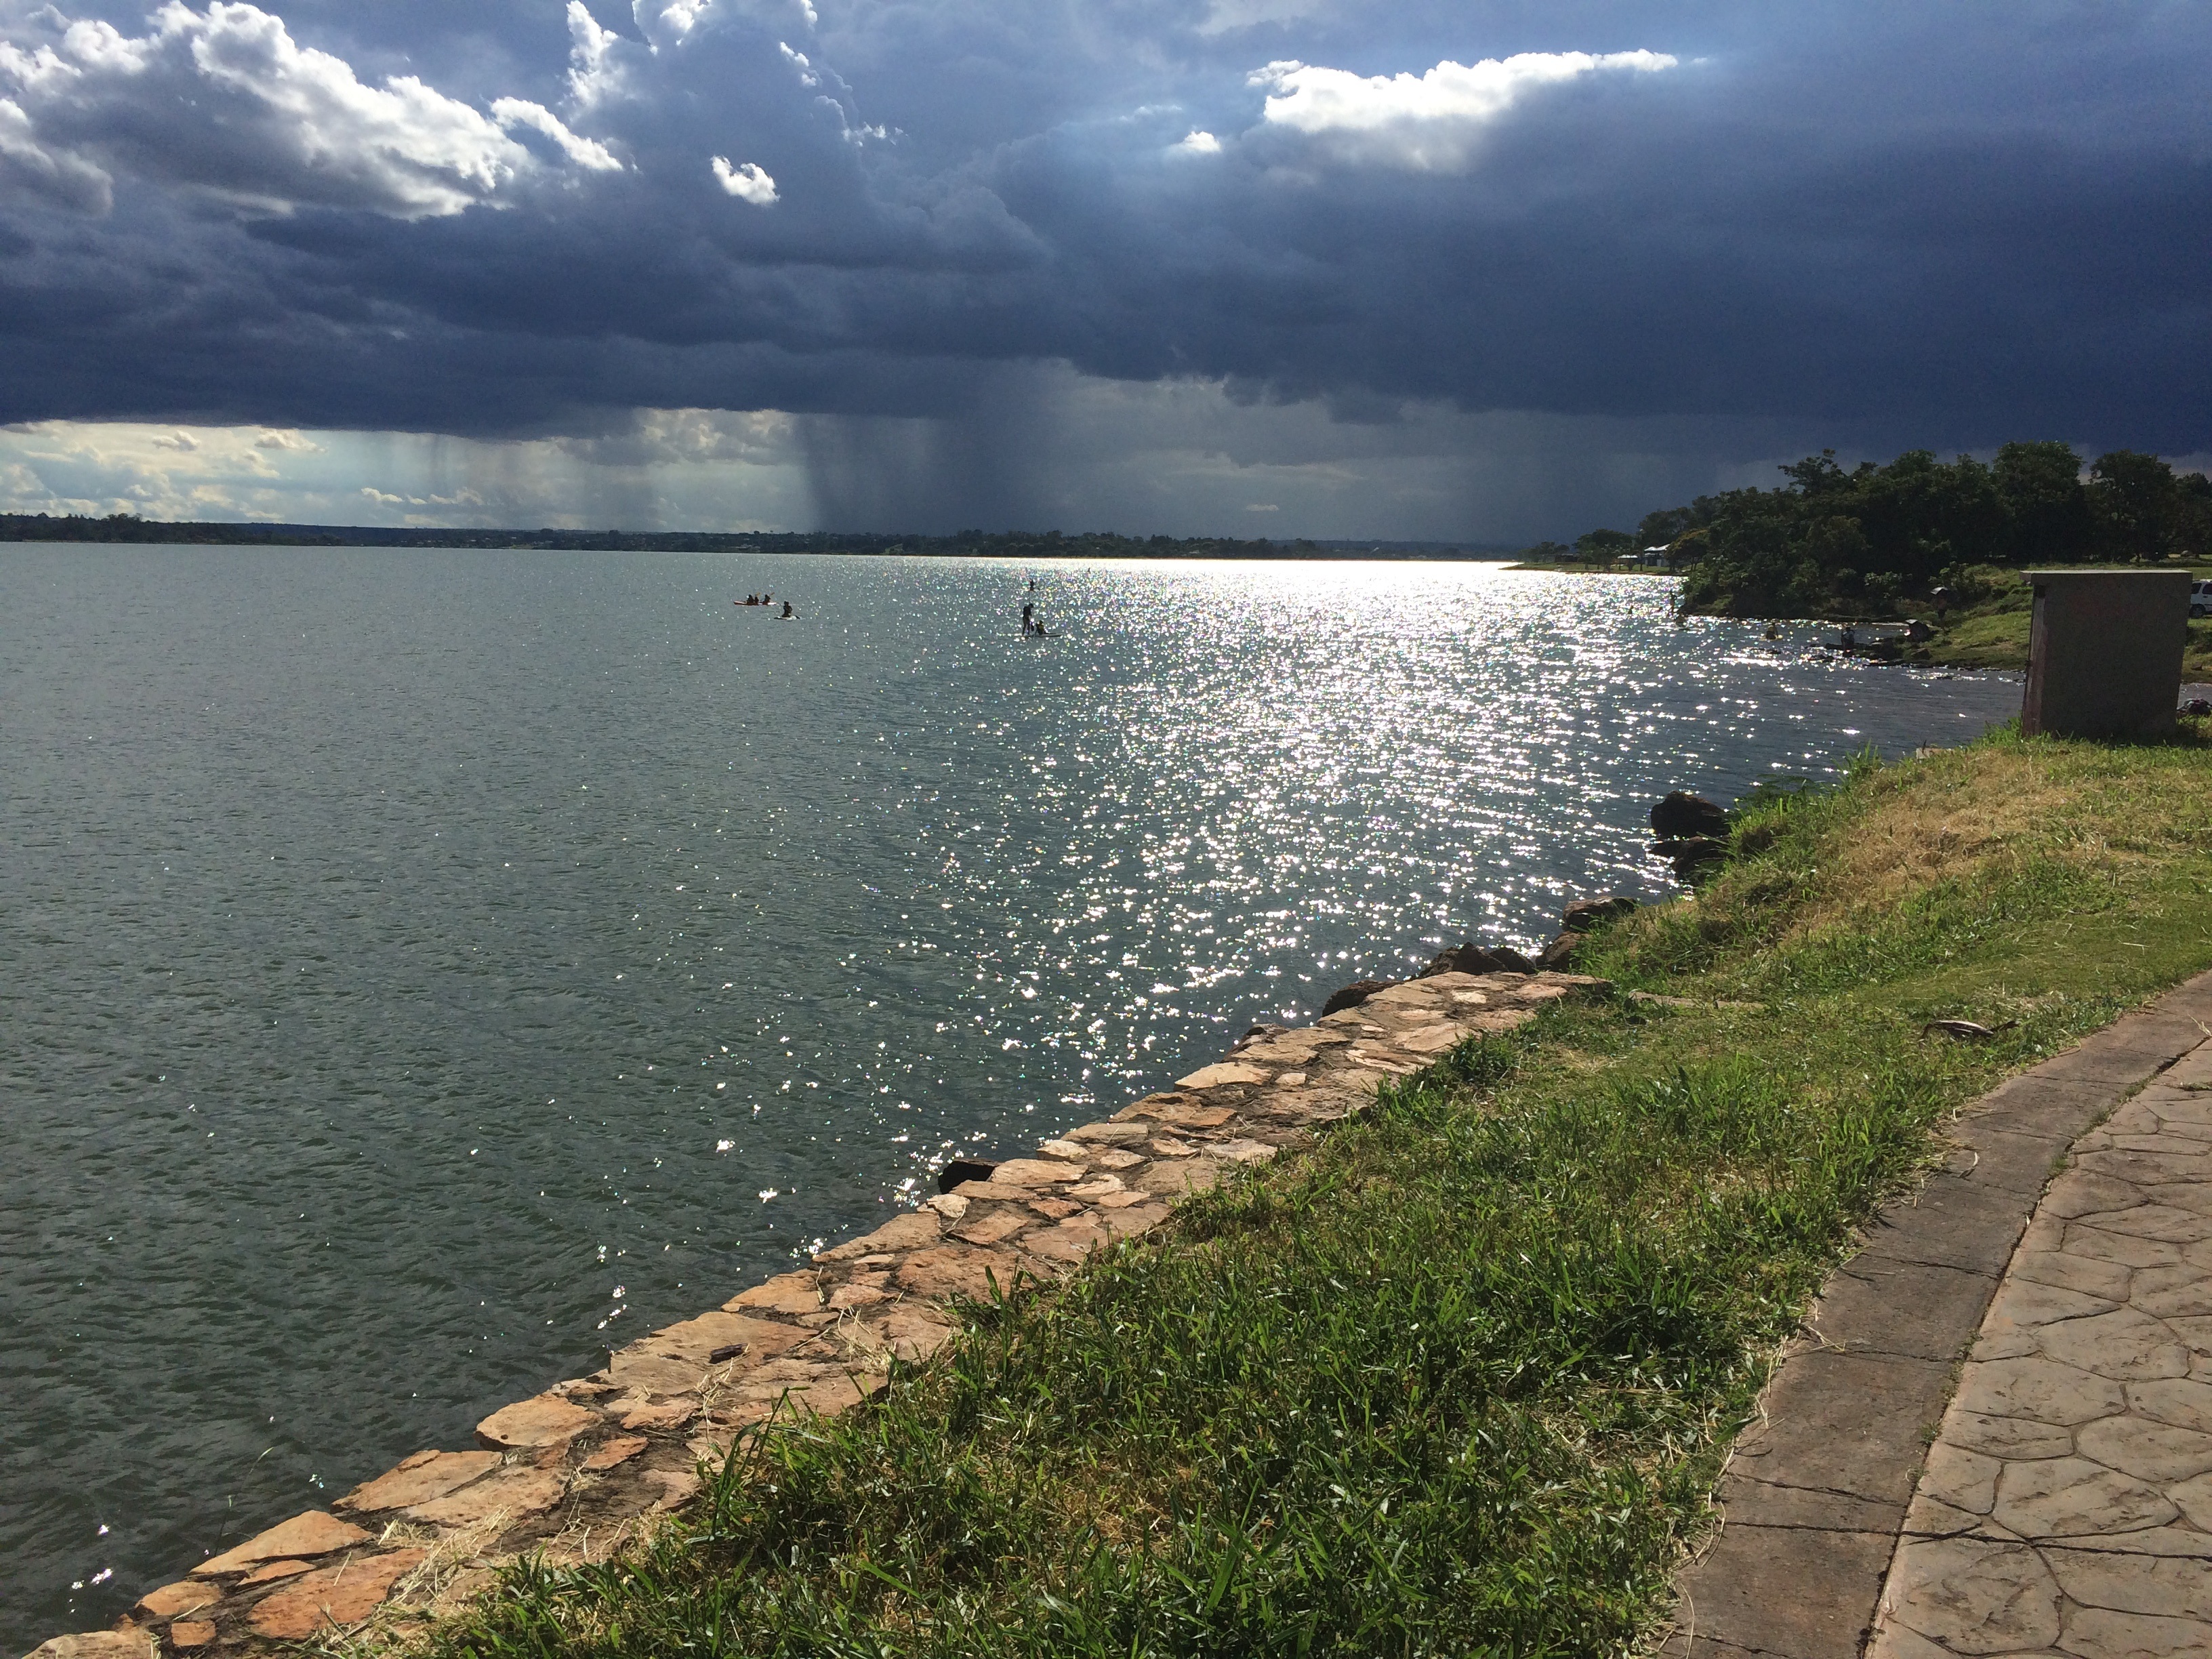
landscape, sea, coast, water, nature, ocean, horizon, cloud, sky, sunset, shore, lake, summer, cliff, cove, bay, blue, reservoir, tourism, terrain, waterway, body of water, vista, brazil, loch, eventide, brasilia